Devil

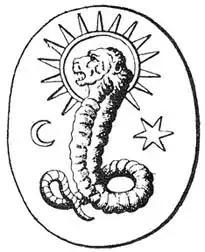
A lion-faced deity found on a Gnostic gem in Bernard de Montfaucon's "L'antiquité expliquée et représentée en figures" may be a depiction of Yaldabaoth.

The Devil is identified with several figures in the Bible including the serpent in the Garden of Eden, Lucifer, Satan, the tempter of the Gospels, Leviathan, and the dragon in the Book of Revelation. Some parts of the Bible, which do not refer to an evil spirit or Satan at the time of the composition of the texts, are interpreted as references to the Devil in Christian tradition. Genesis 3 mentions the serpent in the Garden of Eden, which tempts Adam and Eve into eating the forbidden fruit from the tree of the knowledge of good and evil, thus causing their expulsion from the Garden. The Babylonian myth of a rising star, as the embodiment of a heavenly being who is thrown down for his attempt to ascend into the higher planes of the gods, is also found in the Bible and interpreted as a fallen angel (Isaiah 14:12–15).